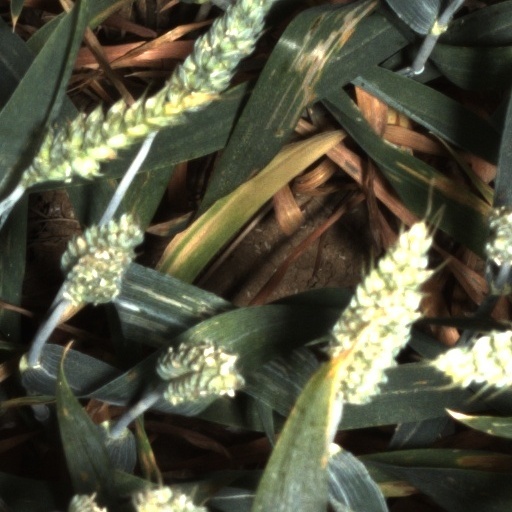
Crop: wheat